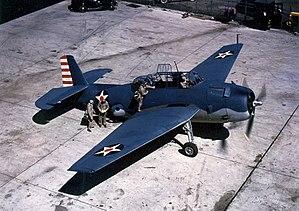
Le Grumman TBF Avenger est un bombardier-torpilleur américain initialement développé pour la Marine des États-Unis et le Corps des Marines des États-Unis et utilisé par un grand nombre de forces aériennes dans le monde. Il entra en service en 1942 et fut utilisé pour la première fois au cours de la bataille de Midway.